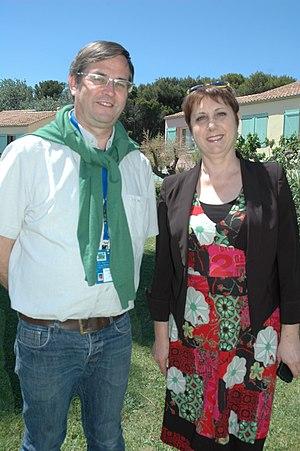
Jean-Luc Ciulkiewicz,, secrétaire général du SNE et Bernadette Groison, secrétaire générale de la FSU lors du congrès du SNE en mai 2014
Le syndicat national de l'environnement, en abrégé SNE, est un syndicat français membre de la FSU syndiquant les personnels du ministère de la Transition écologique et solidaire, des établissements sous tutelle et de manière plus générale des structures actives dans le domaine de l'environnement.